Lagos de Moreno

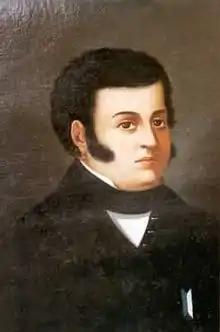
Pedro Moreno, namesake of Lagos de Moreno and hero of the Mexican War of Independence.

Santa Maria de los Lagos, like the rest of New Spain, underwent rapid political change in the early 1800s. Local lawyer Francisco Primo de Verdad y Ramos spoke openly to the colonial authorities, advocating for Mexican independence. However, he soon died under mysterious circumstances in the dungeon of the Mexico City Trustee building. In the initial phase of the war, Father Miguel Hidalgo y Costilla visited Santa Maria de los Lagos and provided religious services there, and recruited some families for the fight against the forces of the Spanish Viceroy.